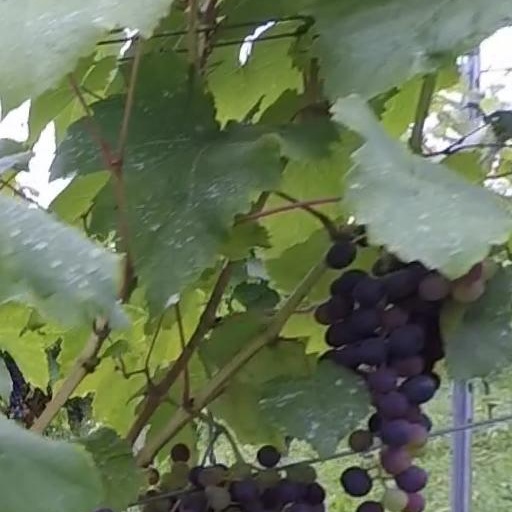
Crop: grape